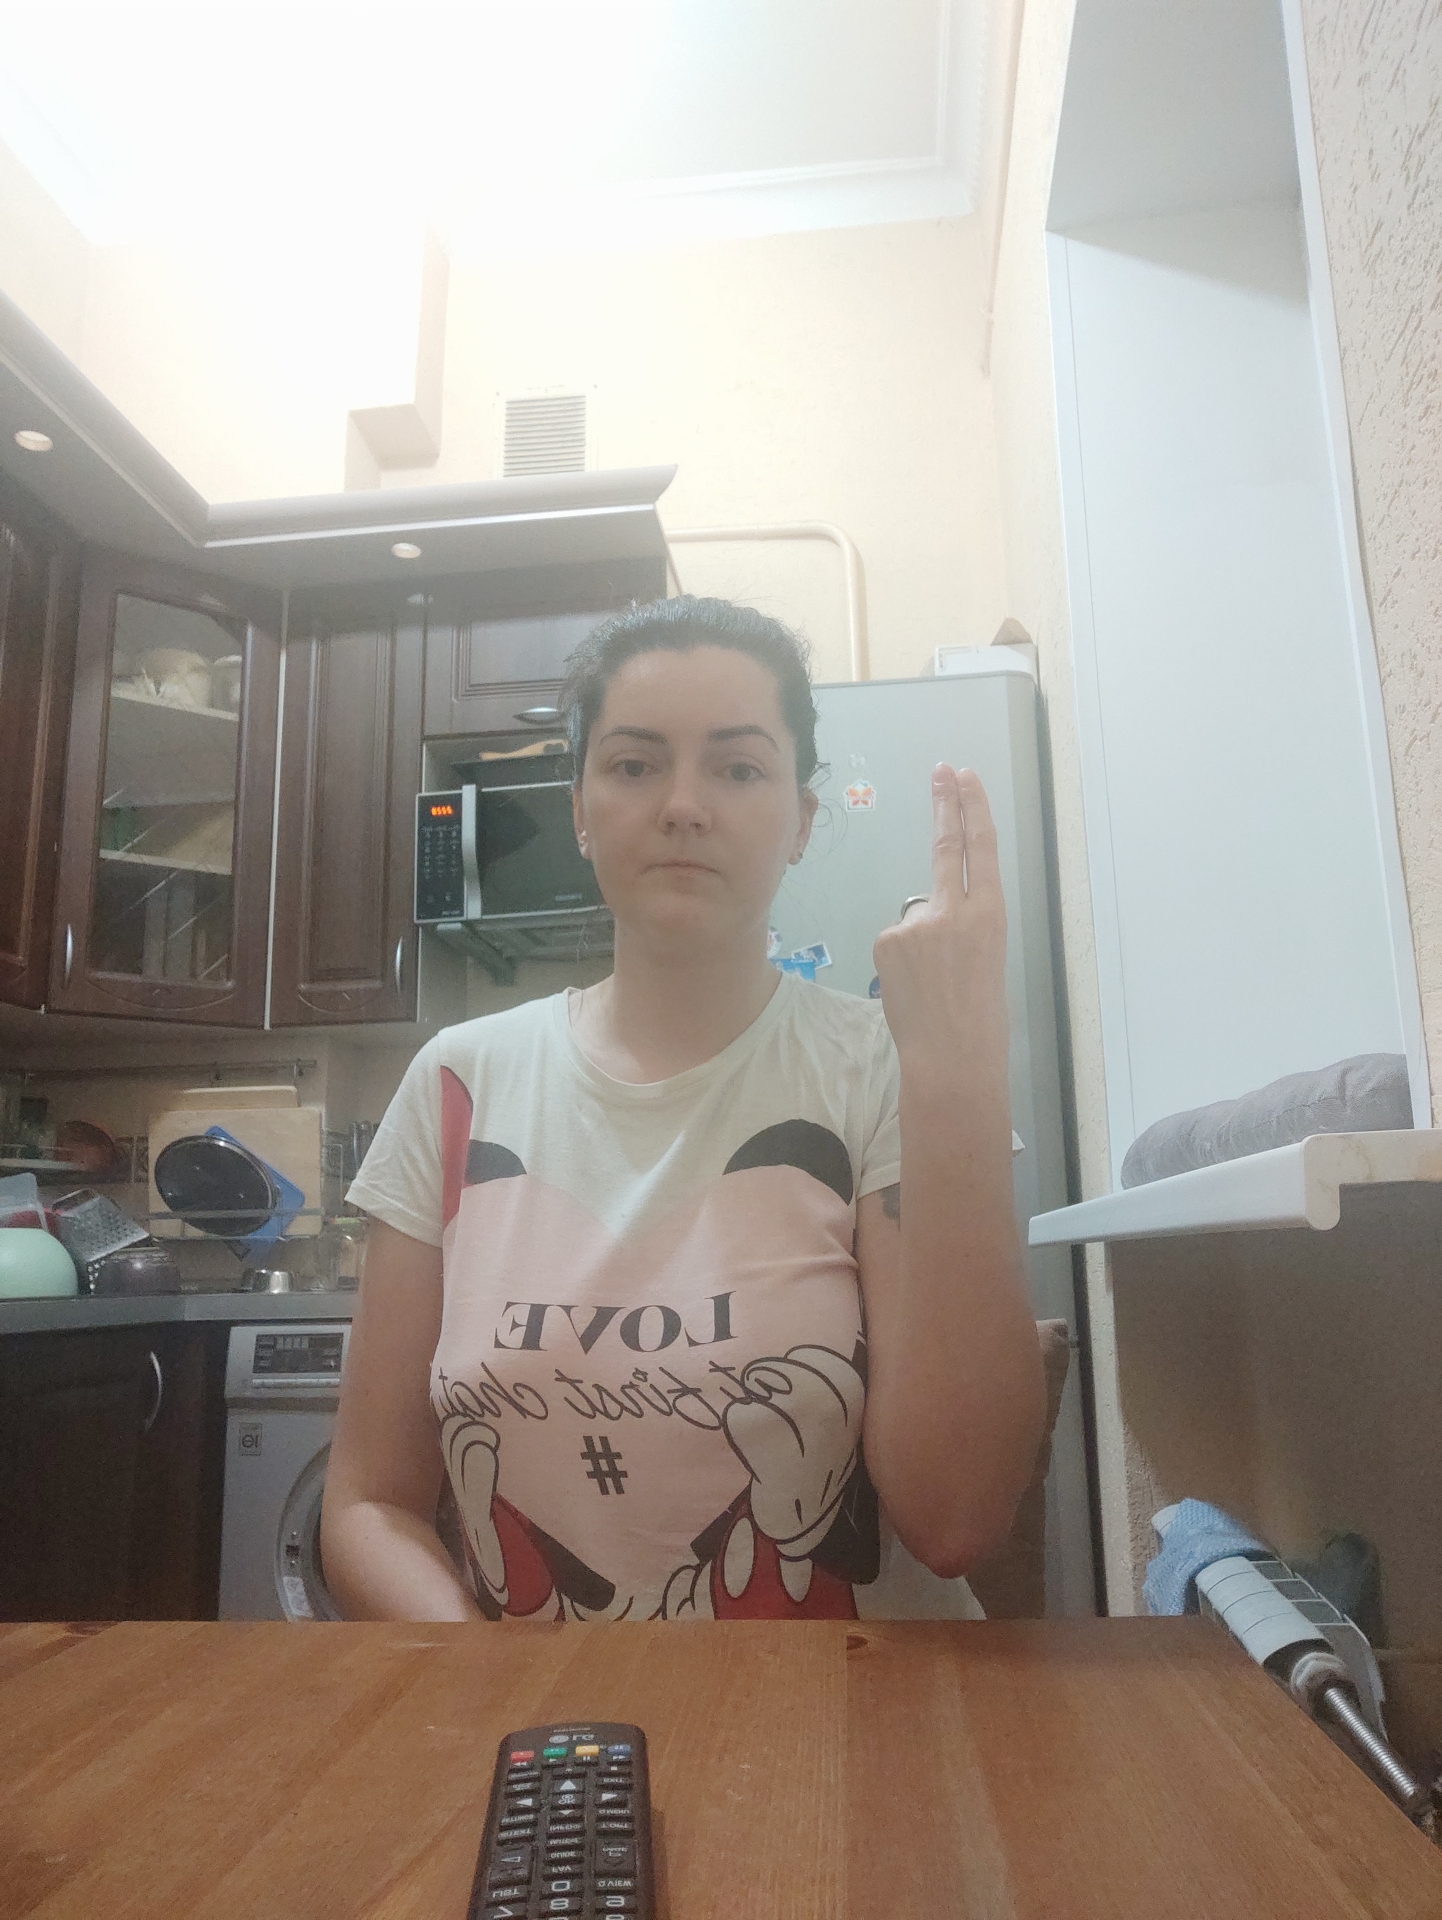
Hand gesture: two_up_inverted